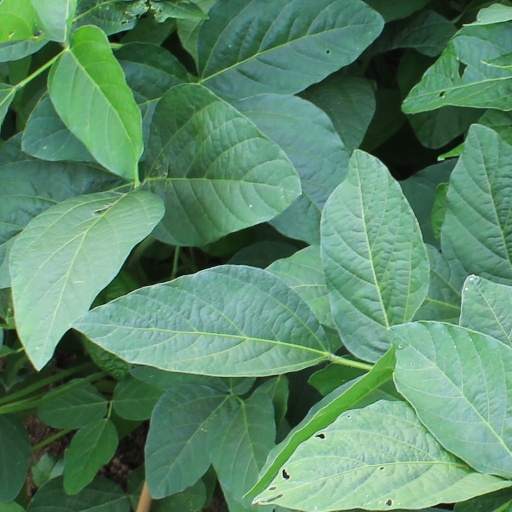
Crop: soybean